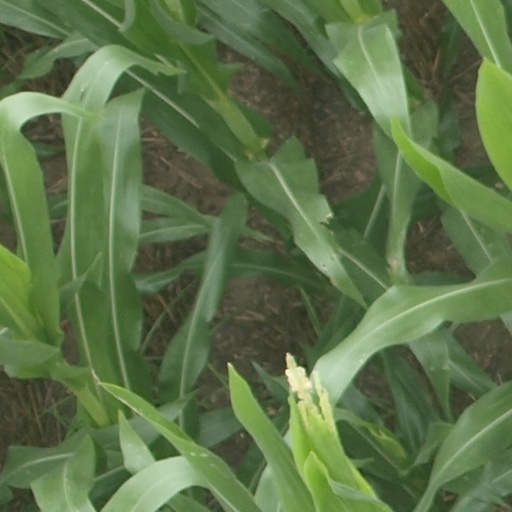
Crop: maize; corn